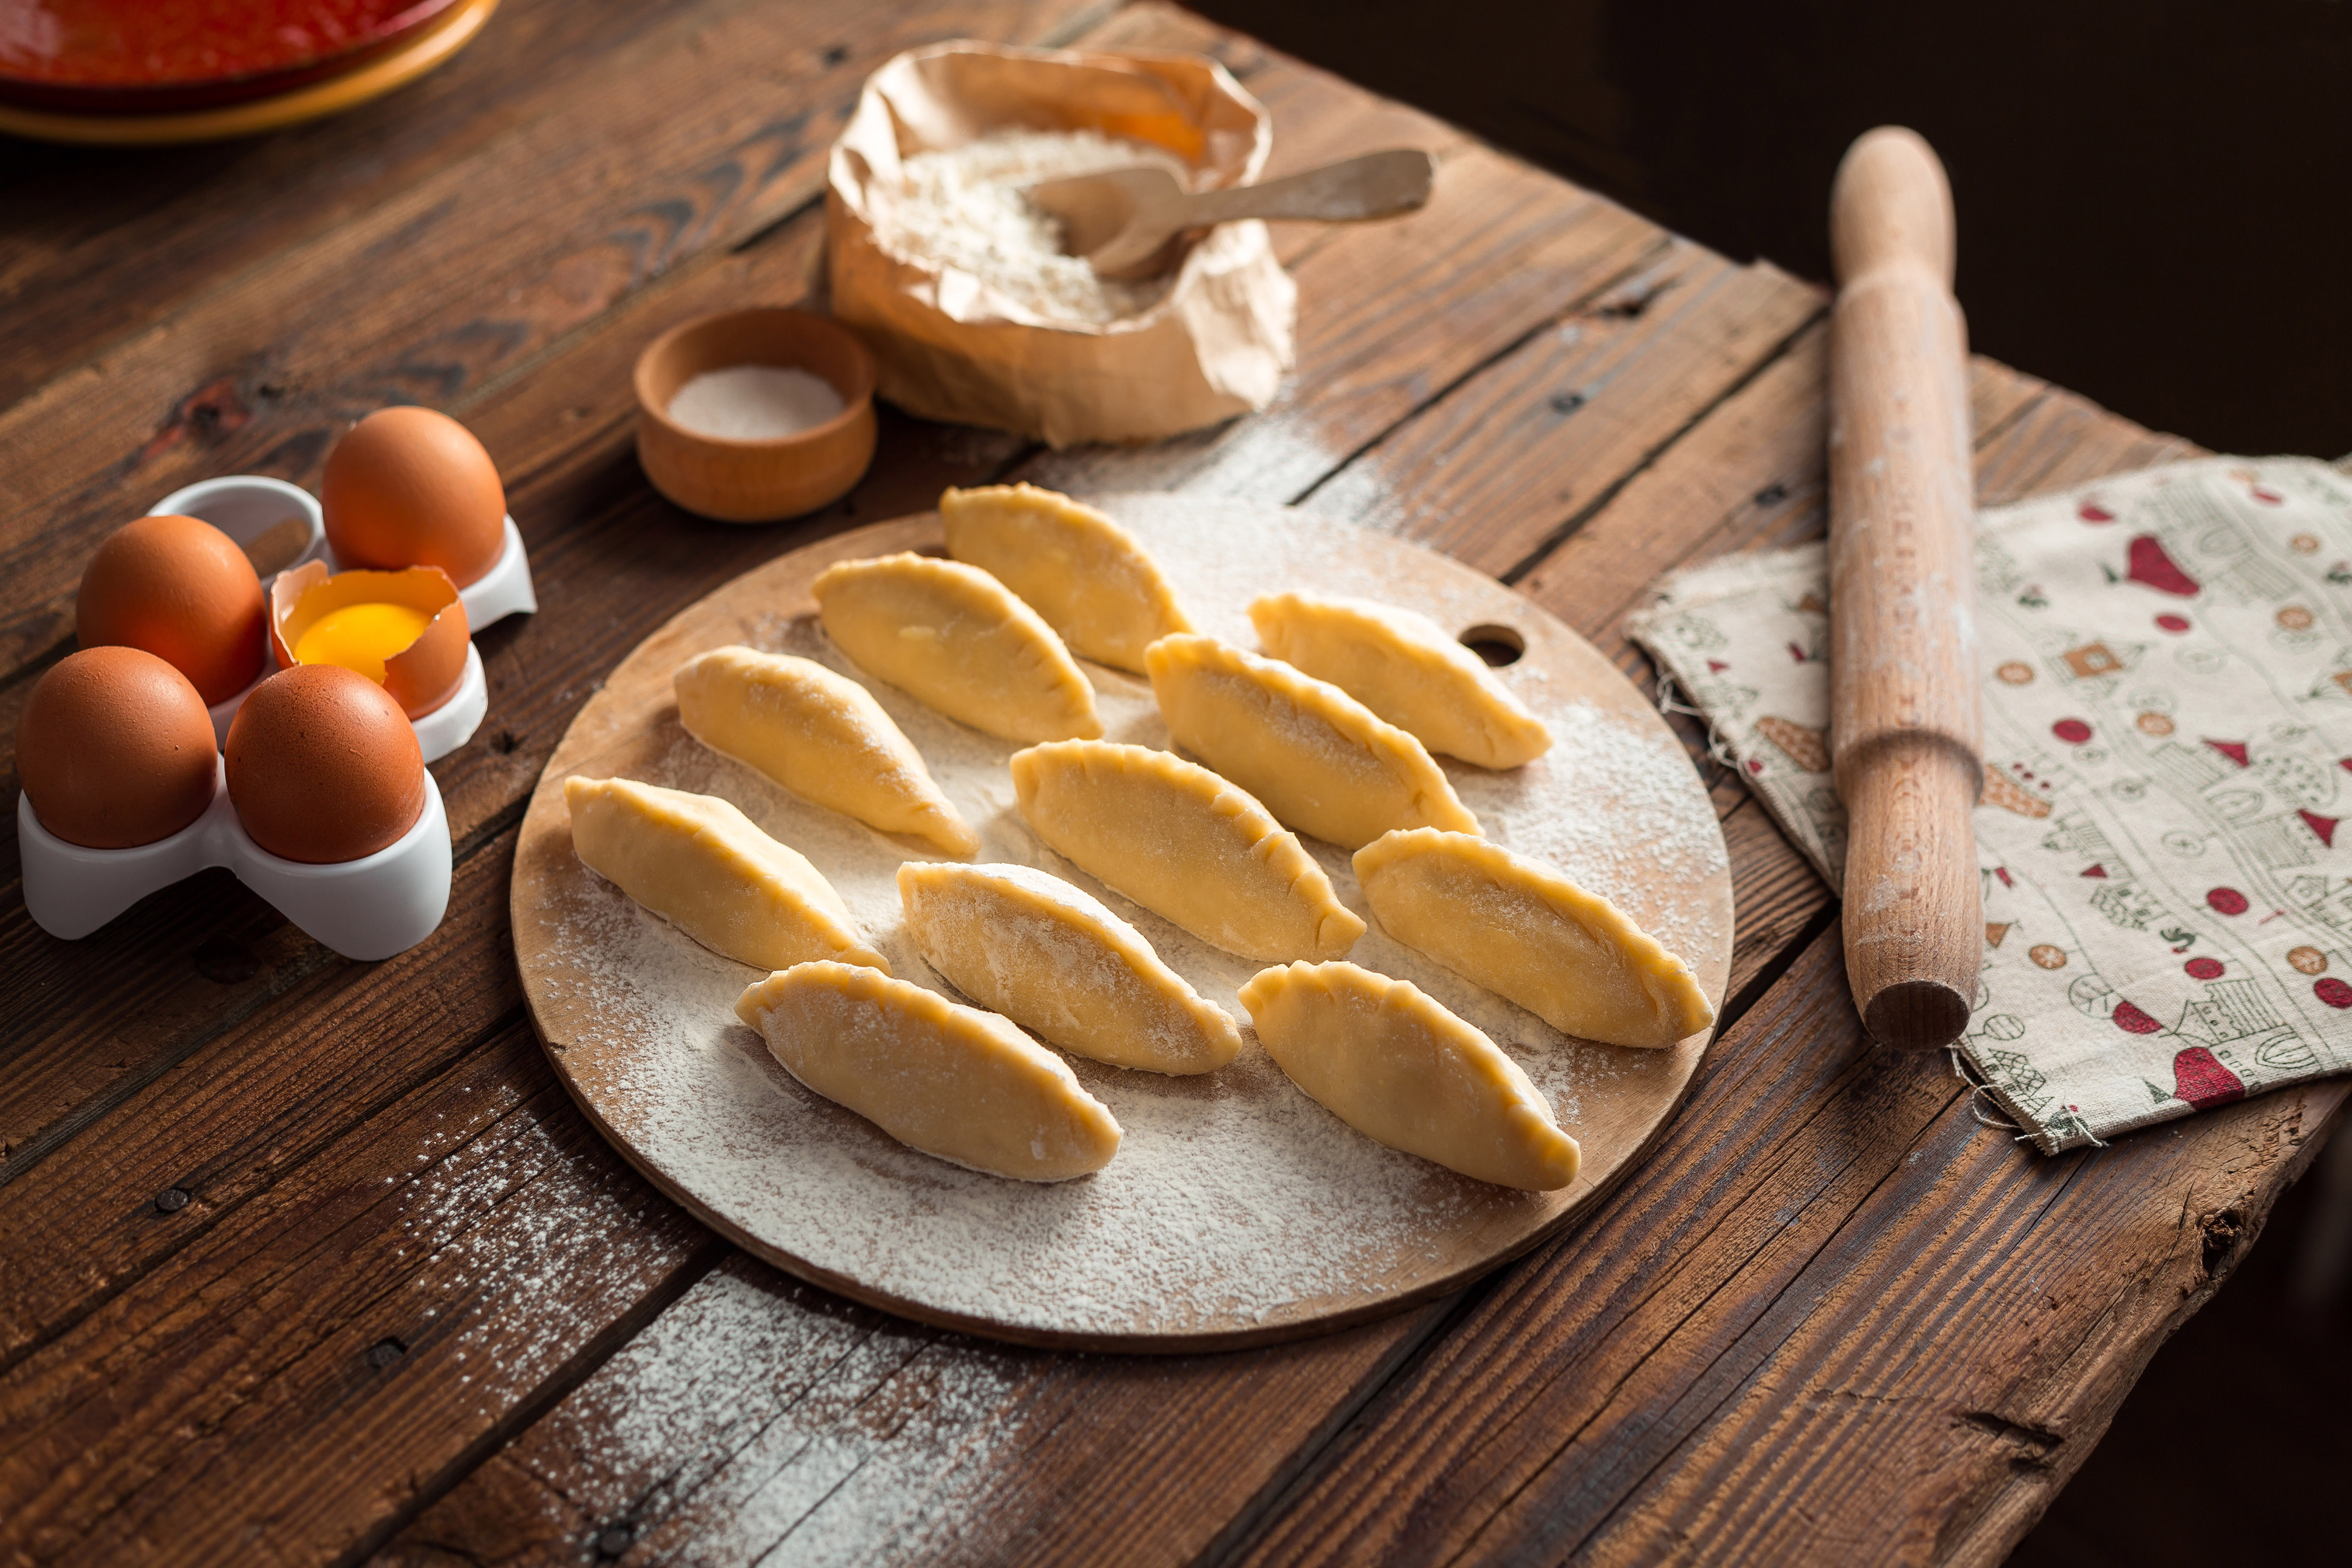
dish, food, cuisine, ingredient, bun, baking, produce, baked goods, brunch, dessert, american food, breakfast